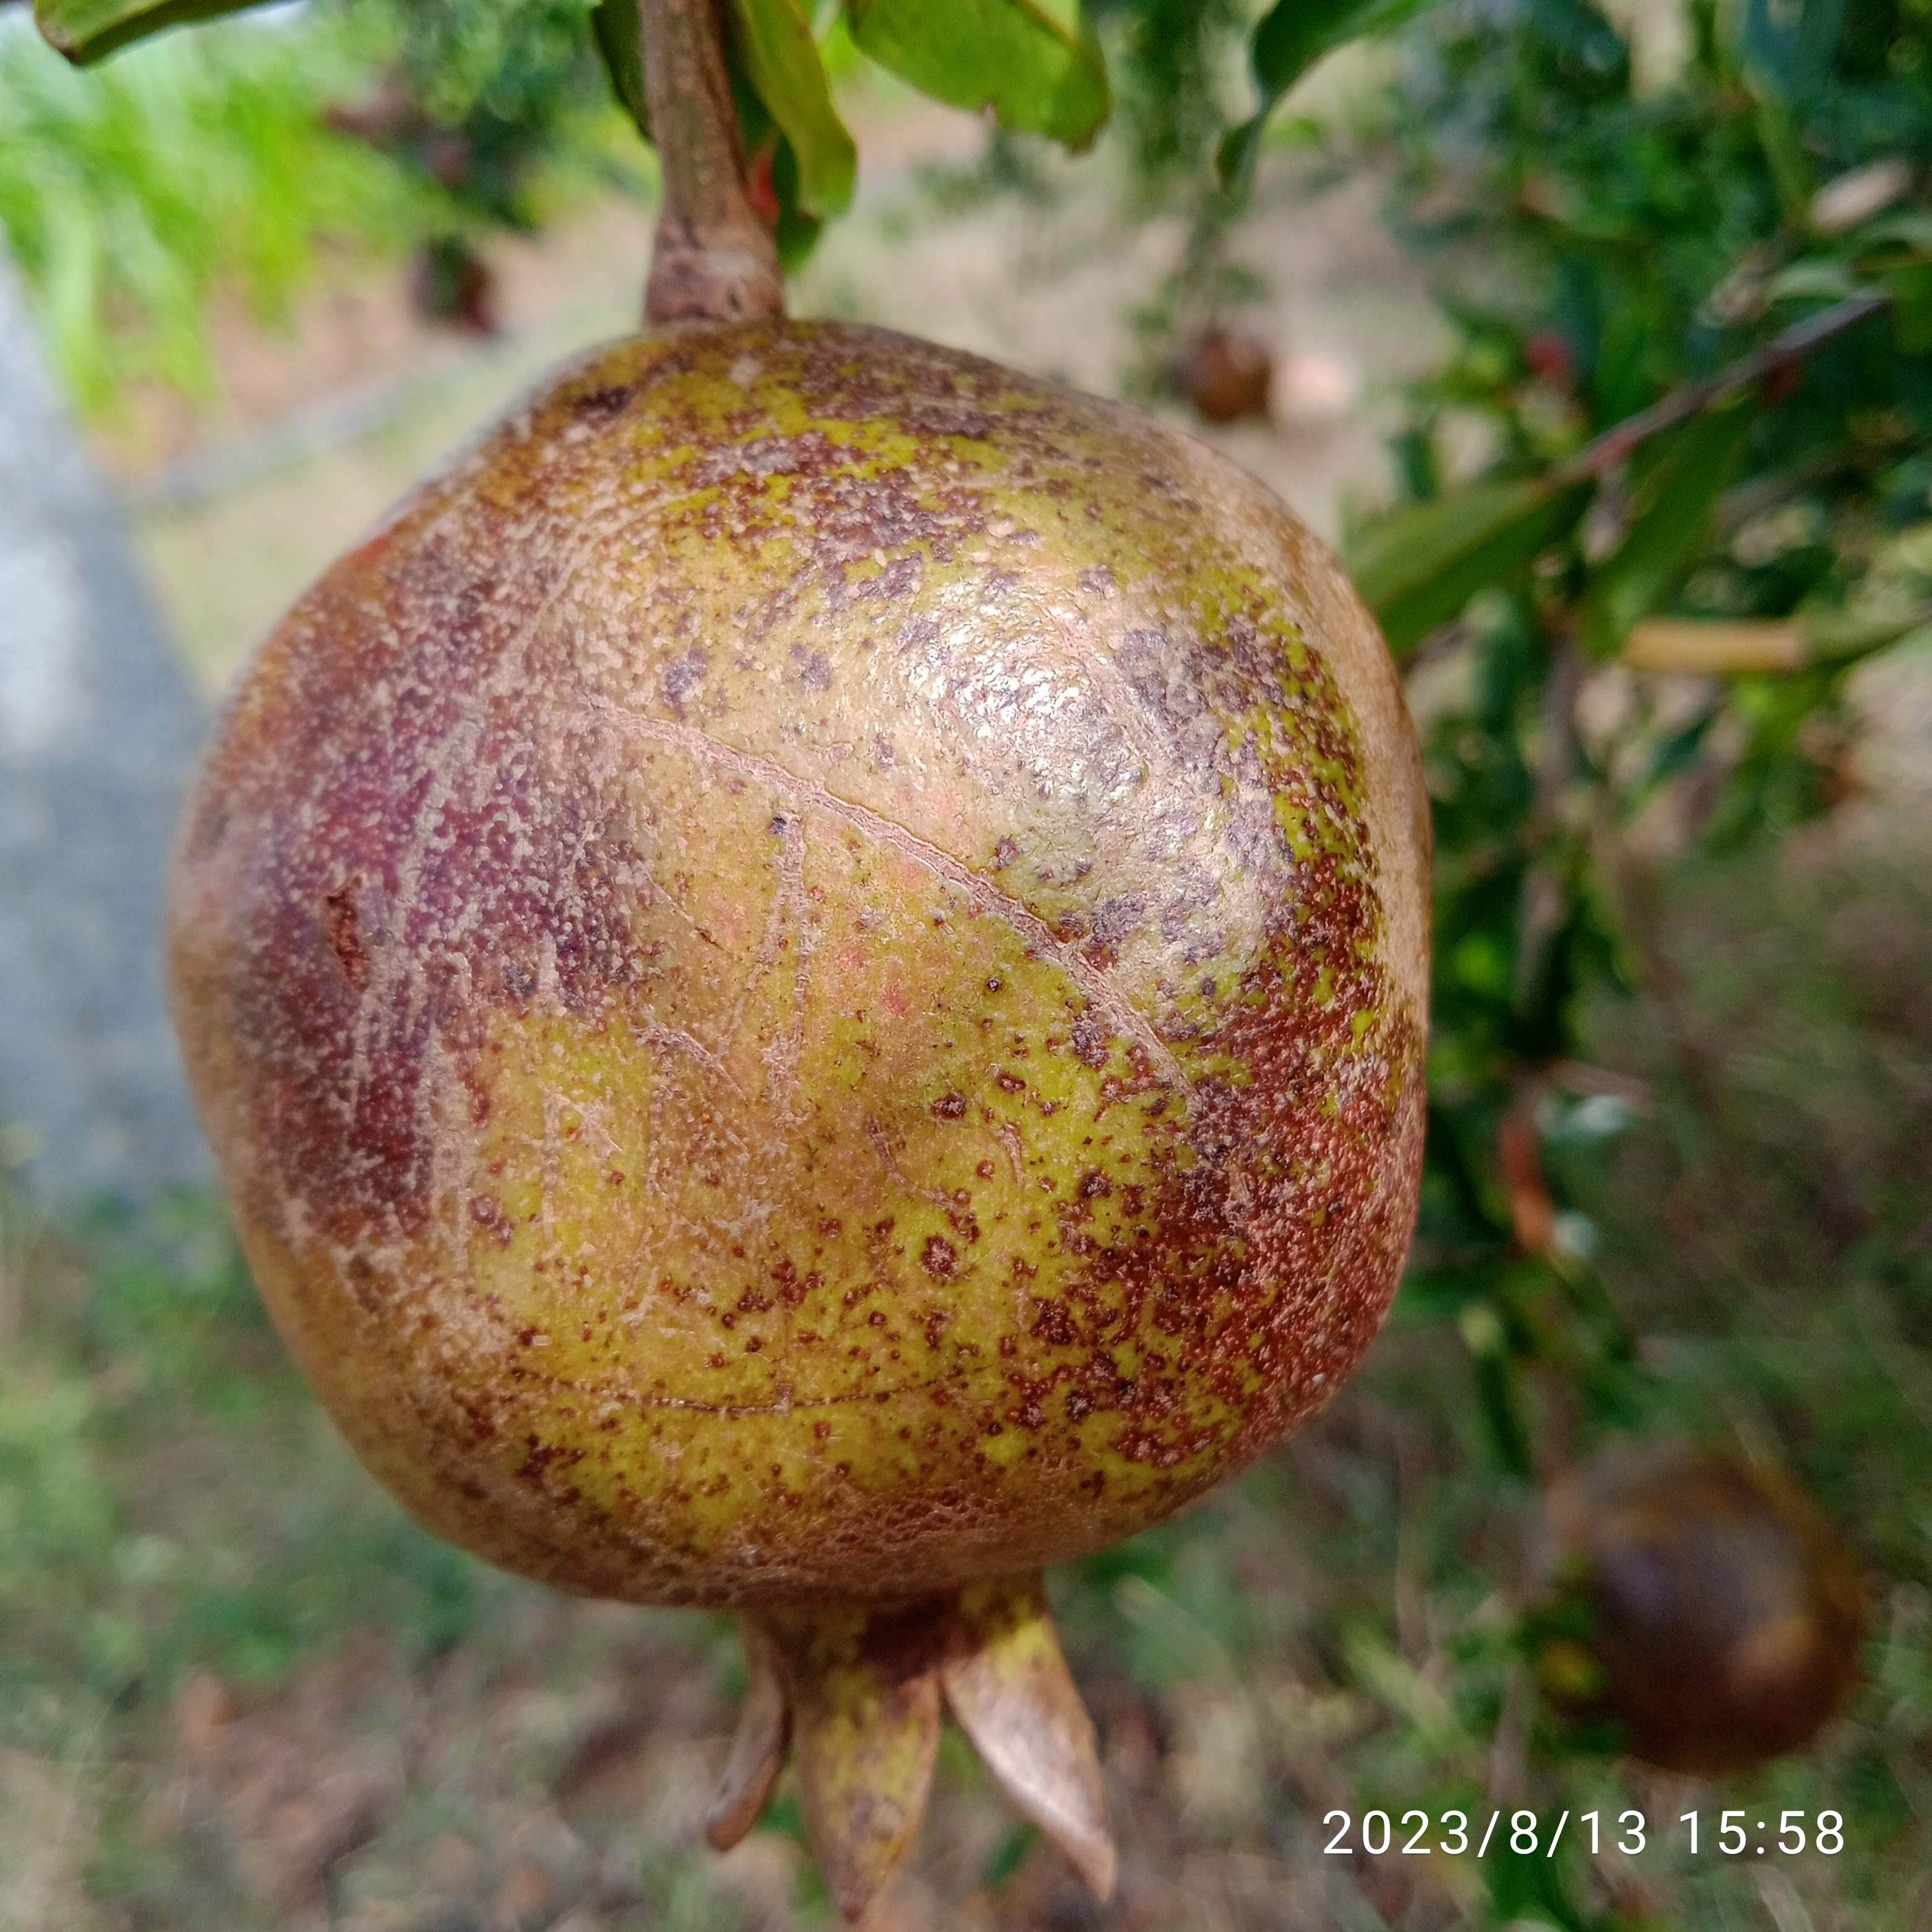
Label: Cercospora